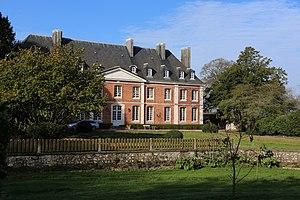
Le château de Cuverville, ancienne propriété d'André Gide.
Cuverville est une commune française située dans le département de la Seine-Maritime en région Normandie.
La liste des sites classés de la Seine-Maritime présente les sites classés du département de la Seine-Maritime. Selon un rapport du 2 juin 2014, ils sont au nombre de 83, couvrant une superficie de 7 672 hectares, soit 0,012 % du département.
André Gide est un écrivain français, né à Paris 6ᵉ le 22 novembre 1869 et mort à Paris 7ᵉ le 19 février 1951.